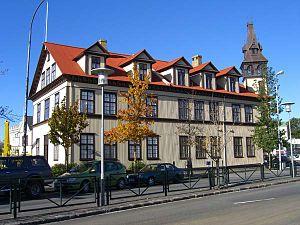
Cet article recense les bâtiments protégés de Höfuðborgarsvæðið, en Islande.